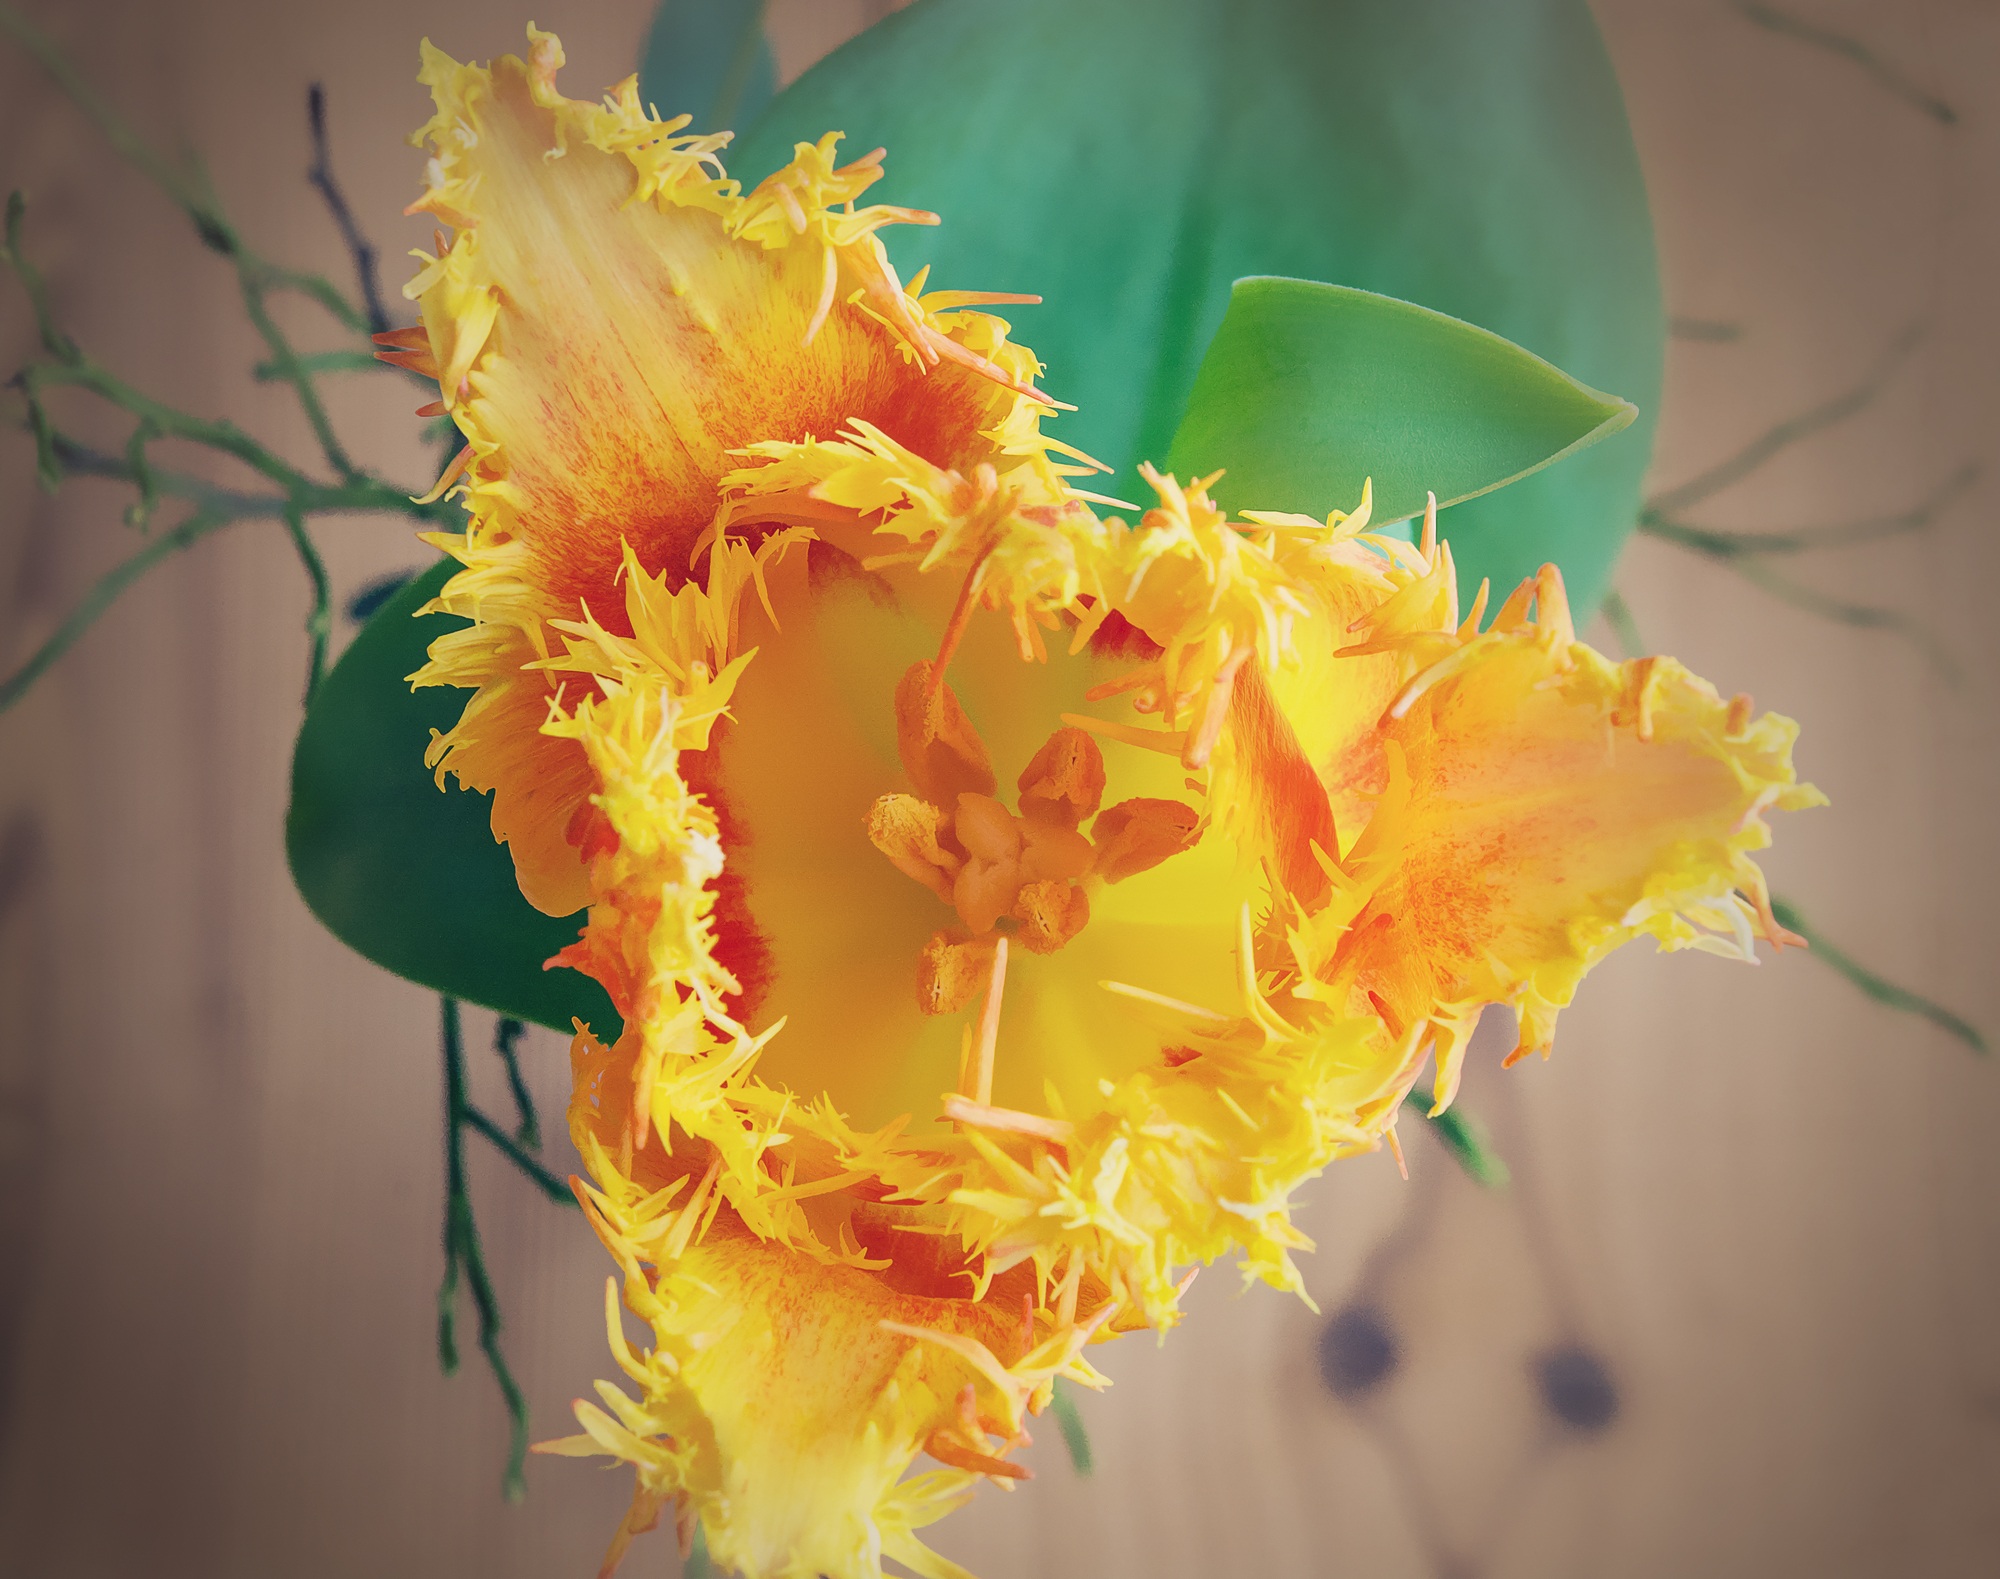
blossom, plant, photography, leaf, flower, petal, bloom, tulip, orange, autumn, botany, yellow, close, flora, close up, from above, shrub, spring flower, macro photography, flowering plant, schnittblume, plant stem, woody plant, land plant